History of the Jews in Poland before the 18th century

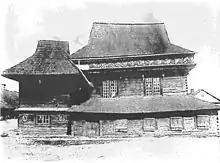
Synagogue in Zabłudlów, built in the late 17th century.

In the first half of the 16th century the seeds of Talmudic learning had been transplanted to Poland from Bohemia, particularly from the school of Jacob Pollak, the creator of Pilpul ("sharp reasoning"). Shalom Shachna (c. 1500–1558), a pupil of Pollak, is counted among the pioneers of Talmudic learning in Poland. He lived and died in Lublin, where he was the head of the yeshivah which produced the rabbinical celebrities of the following century. Shachna's son Israel became rabbi of Lublin on the death of his father, and Shachna's pupil Moses Isserles (known as the "ReMA") (1520–1572) achieved an international reputation among the Jews as the co-author of the Shulkhan Arukh, (the "Code of Jewish Law"). His contemporary and correspondent Solomon Luria (1510–1573) of Lublin also enjoyed a wide reputation among his coreligionists; and the authority of both was recognized by the Jews throughout Europe. Among the famous pupils of Isserles should be mentioned David Gans and Mordecai Jaffe, the latter of whom studied also under Luria. Another distinguished rabbinical scholar of that period was Eliezer b. Elijah Ashkenazi (1512–1585) of Kraków. His "Ma'ase ha-Shem" (Venice, 1583) is permeated with the spirit of the moral philosophy of the Sephardic school, but is extremely mystical. At the end of the work he attempts to forecast the coming of the Jewish Messiah in 1595, basing his calculations on the Book of Daniel. Such Messianic dreams found a receptive soil in the unsettled religious conditions of the time. The new sect of Socinians or Unitarians, which denied the Trinity and which, therefore, stood near to Judaism, had among its leaders Simon Budny, the translator of the Bible into Polish, and the priest Martin Czechowic. Heated religious disputations were common, and Jewish scholars participated in them. At the same time, the Kabbalah had become entrenched under the protection of Rabbinism; and such scholars as Mordecai Jaffe and Yoel Sirkis devoted themselves to its study. The mystic speculations of the kabalists prepared the ground for Sabbatianism, and the Jewish masses were rendered even more receptive by the great disasters that over-took the Jews of Poland during the middle of the 17th century such as the Cossack Chmielnicki Uprising against Poland during 1648–1654.